Tremarctos floridanus

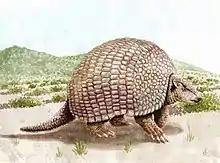
"T. floridanus" formed a close ecological association with giant armadillos such as "Pampatherium" and other Xenarthrans during the Rancholabrean faunal stage.

The Grassy Cove Saltpeter Cave specimen was radiocarbon dated to 33,660 ± 3980 radiocarbon BP. The specimen is believed to have been a female on the basis of its smaller paws, but was the size of a large black bear. This individual possibly preserves a fractured arm, caused by the drop into the lower cave level it was recovered from. Should "T. floridanus" have been present at the same locality after the Last Glacial Maximum, the Rancholabrean mid-Appalachians would have constituted open forest (dominated by jack pine), dense forest-edges and grasslands, with boreal, temperate and mid-western prairie elements. Other fauna would have included oxen ("Ovibos", "Bootherium"), bison, horse, tapir, peccaries ("Mylohyus", "Platygonus"), "Cervalces", caribou, elk, white-tailed deer, ground sloths ("Glossotherium", "Megalonyx"), mammoth, mastodon, giant beaver, brown bear, black bear, jaguar, the dire wolf, "Smilodon", "Miracinonyx", and "Arctodus simus". An isotope study on a "T. floridanus" individual from Ladd's Quarry, Georgia broadly reconstructed the specimen as an omnivore.